No. 88 Squadron RAF

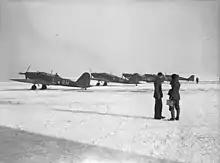
Fairey Battle light bombers of No. 88 Squadron at Mourmelon in France

On the outbreak of the Second World War in September 1939, the squadron transferred from No. 1 Group to the RAF Advanced Air Striking Force, making it one of the first squadrons to be sent to France. The first recorded RAF "kill" of the Second World War was claimed on 20 September 1939 by air observer Sergeant F Letchford aboard a Fairey Battle flown by Flying Officer LH Baker. It suffered very heavy losses during the Battle of France, for example, when four Battles set out from its base at Mourmelon to attack German troop columns in Luxembourg, only one returned. (All four out of four Battles from No. 218 Squadron launched against the same targets that day were also lost.) The squadron was forced to retreat on 15 May, with any unserviceable aircraft being destroyed, together with stocks of spares and stores. For the rest of the squadrons time in France, it was confined mainly to night operations to minimise losses. It returned to Britain in June 1940, moving to RAF Sydenham, Belfast where it operated a mix of Battles, Douglas Boston Is and Bristol Blenheim IVs, carrying out patrol duties over the Western Approaches.